Espace Bernadette Soubirous Nevers

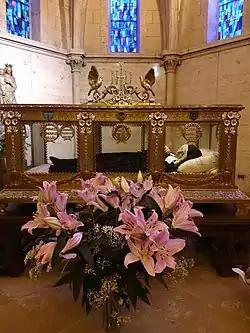
The gold sarcophagus/reliquary containing the incorrupt body of Saint Bernadette Soubirous.

In 1970, the convent was changed into a sanctuary and now the cells are used as hotel rooms. The chapel was also significantly transformed, changing its Tridentine altar into a freestanding, plain Novus ordo altar following the Second Vatican Council, with the tabernacle moved to a side altar. Saint Bernadette's glass sarcophagus lies to the right of the main altar.